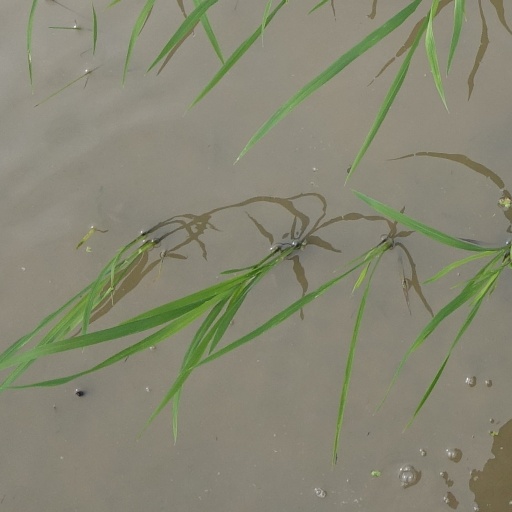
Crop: rice